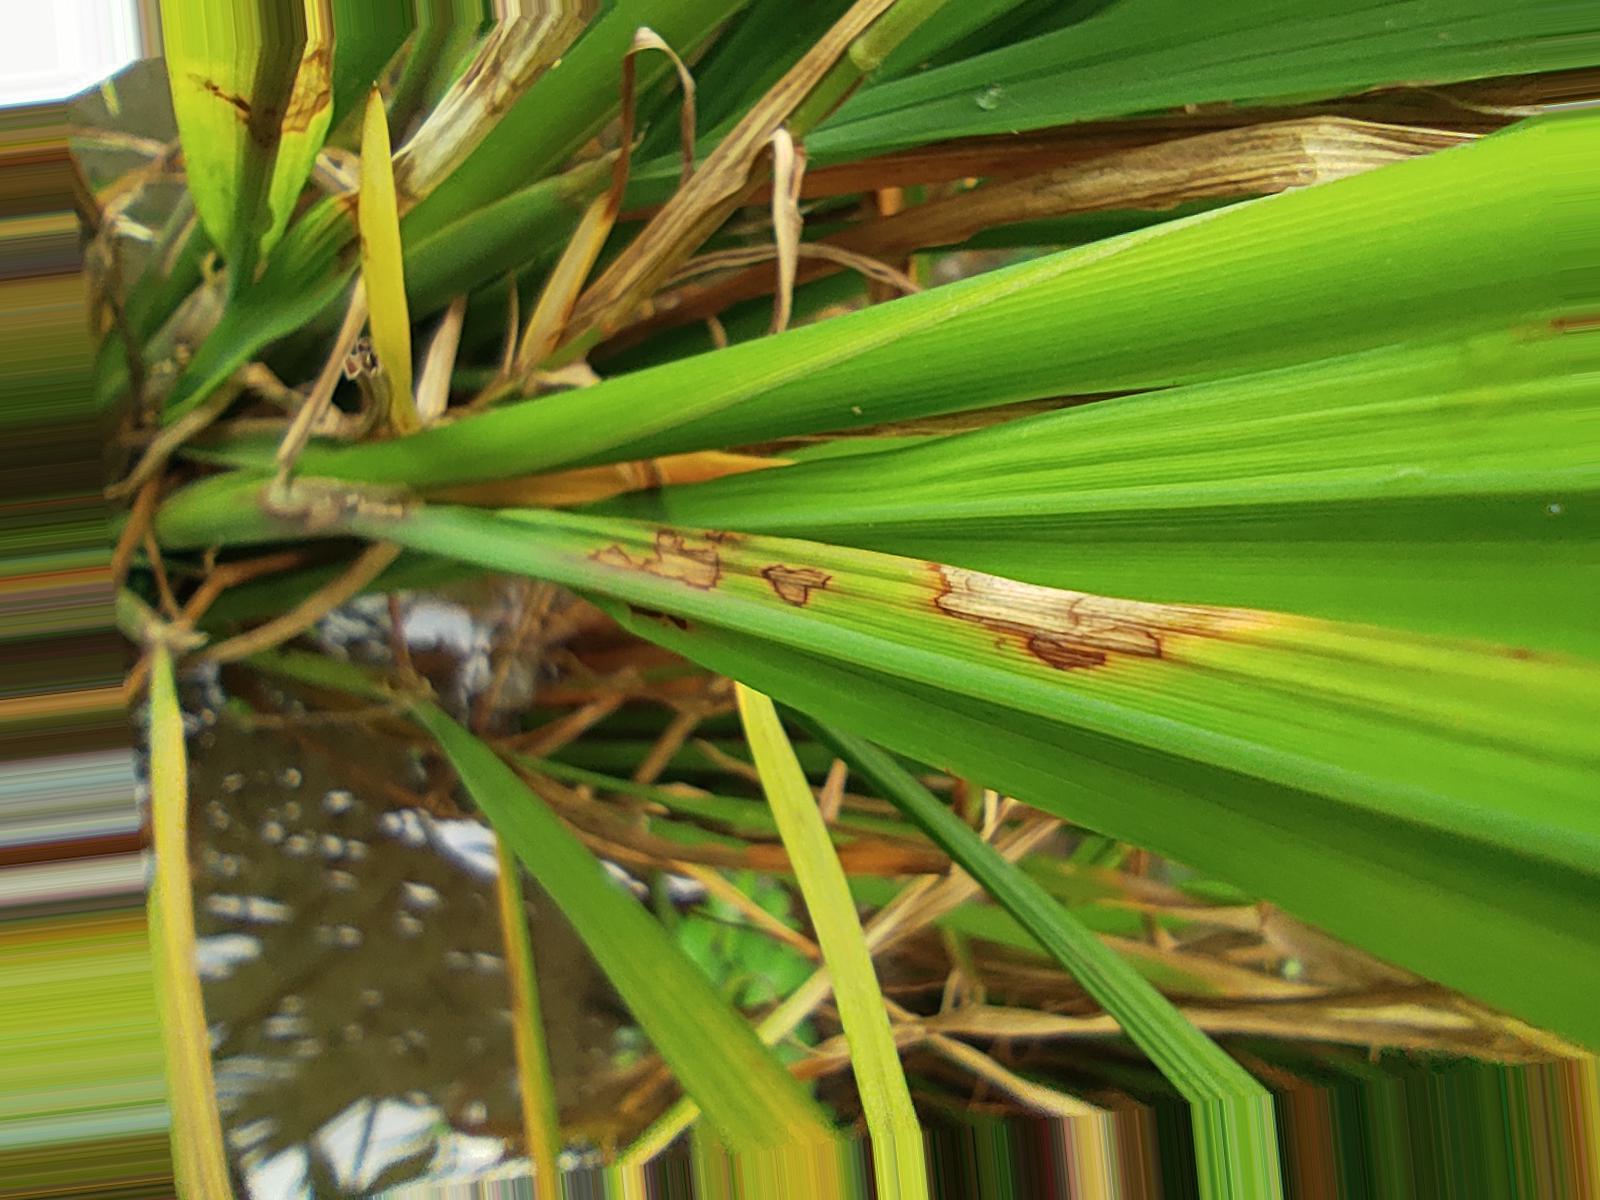
Nhãn: Bệnh Đốm Vằn ( Khô vằn ) ( Sheath Blight )